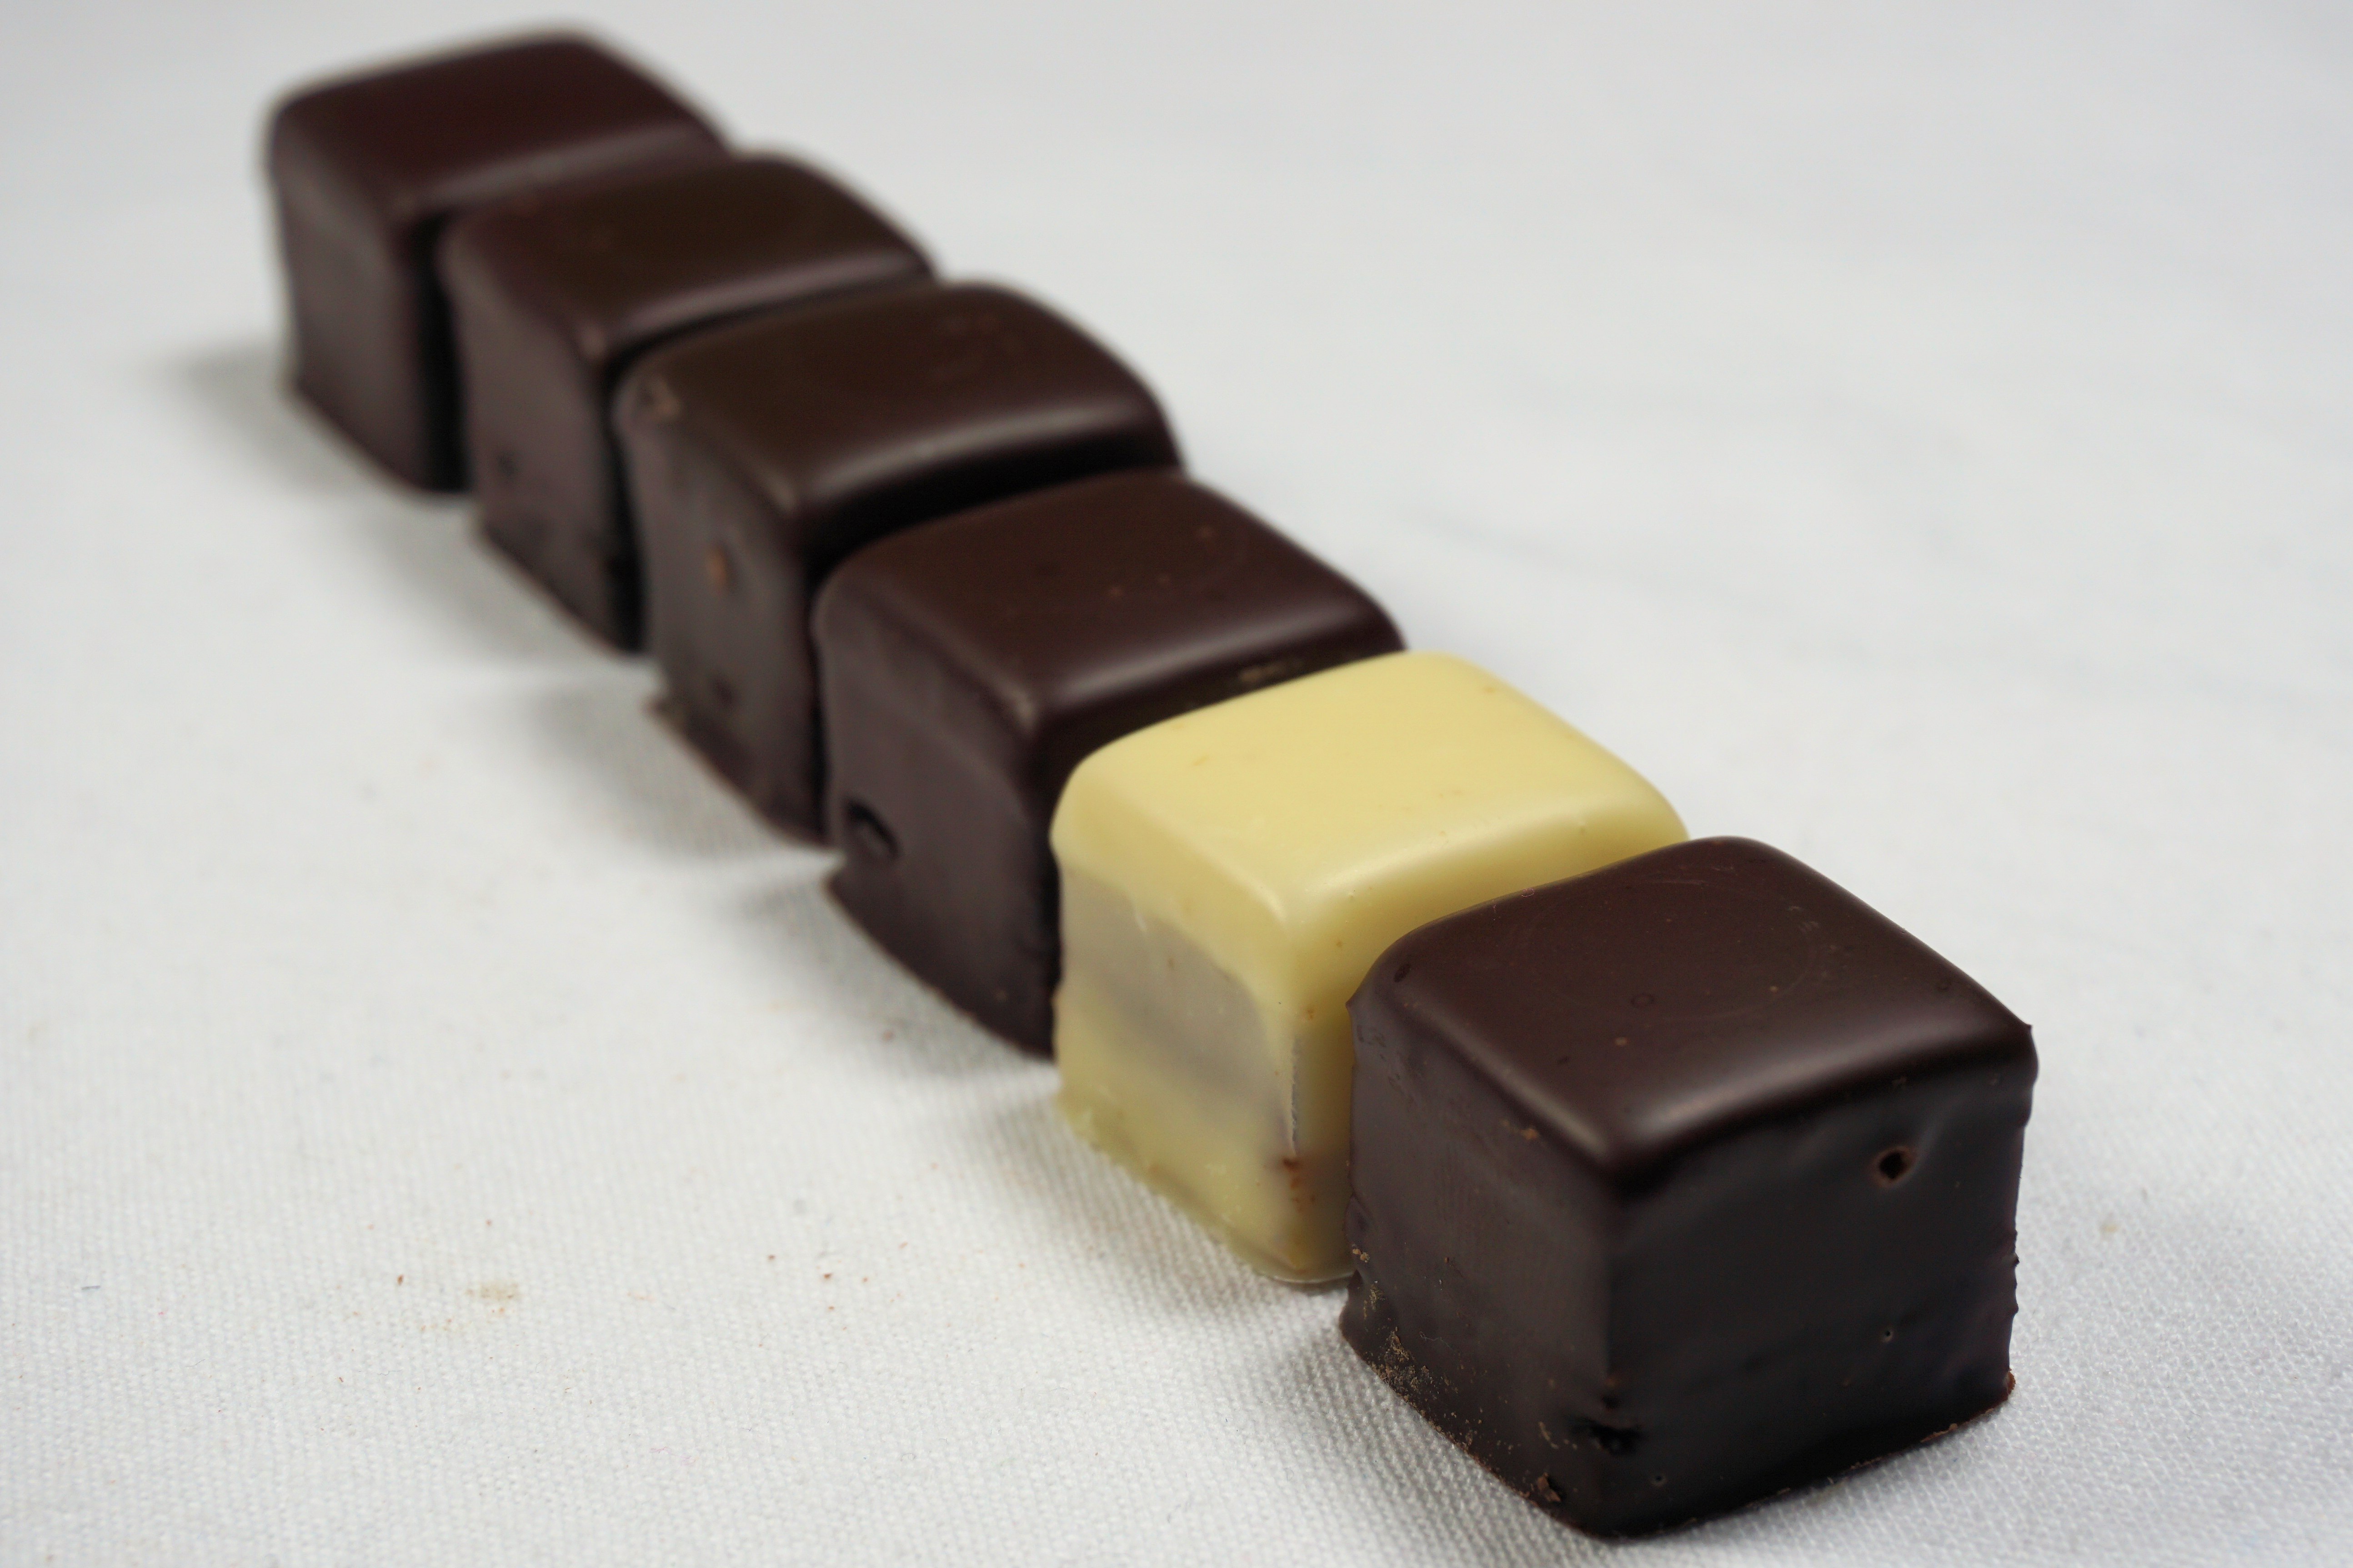
technology, white, play, sweet, black, christmas, eat, stones, candy, series, domino, dominoes, play stone, electronic device, domino effect